Junior Eurovision Song Contest 2012

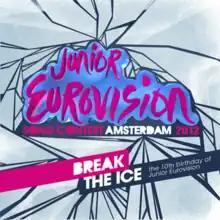
Cover art of the official album

On 1 September 2012, it was confirmed that twelve countries would be taking part in the contest. This was the lowest number of entries so far. Debuting countries were Albania, Azerbaijan and Israel. Latvia and Lithuania withdrew after competing since 2010, while Bulgaria and Macedonia withdrew after competing in the 2011 edition. With Macedonia withdrawing, this was the first (and so far only) time since the contest inception that no country of the former Yugoslavia participated in the Junior Eurovision Song Contest.